Áo giao lĩnh

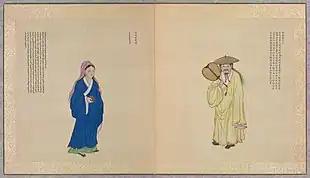
The Vietnamese civilians (man and woman) in Lê dynasty wearing .

In the 17th and 18th century, the worn by men was an ankle-level gown which could be used as part of a formal attire; it was composed of four-panel of fabric and was loose-fitting and featured a " collar, loose sleeves, and side slits. It was typically not decorated and black in colour. The women's were also a non-decorated, four panel of fabric, loose fitting gown, similar to those worn by men. Women usually tied a sash around their waist when wearing the ; the came in blue, black, brown colours while the sash was either white in colour or found in the same colour as the .